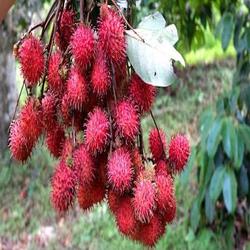
Label: Rambutan